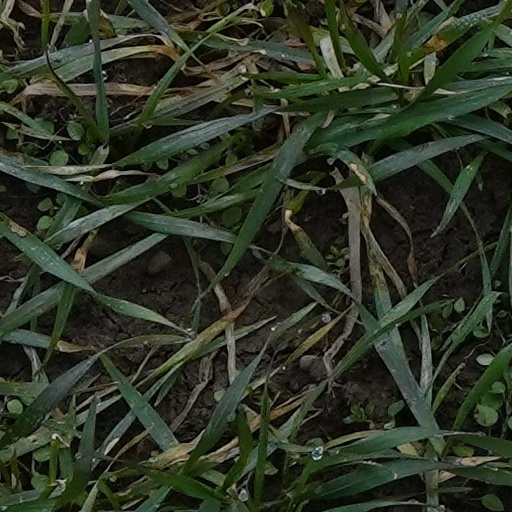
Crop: wheat